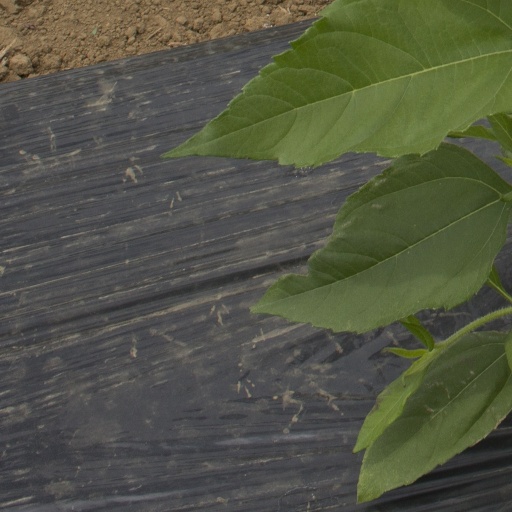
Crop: Jerusalem artichoke